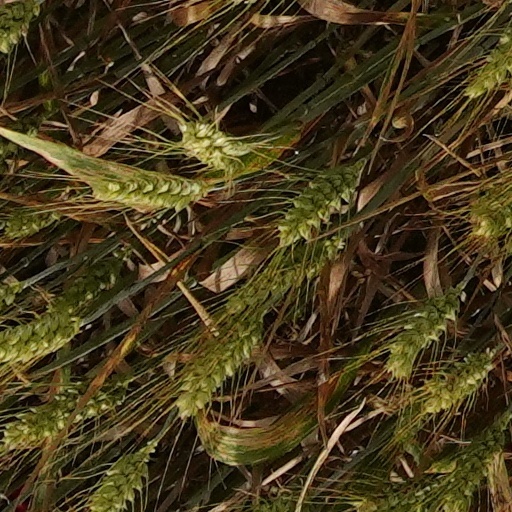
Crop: wheat